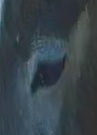
Face region: eyes (orbital_tightening_and_eye_area)
Pain indicator: not_present